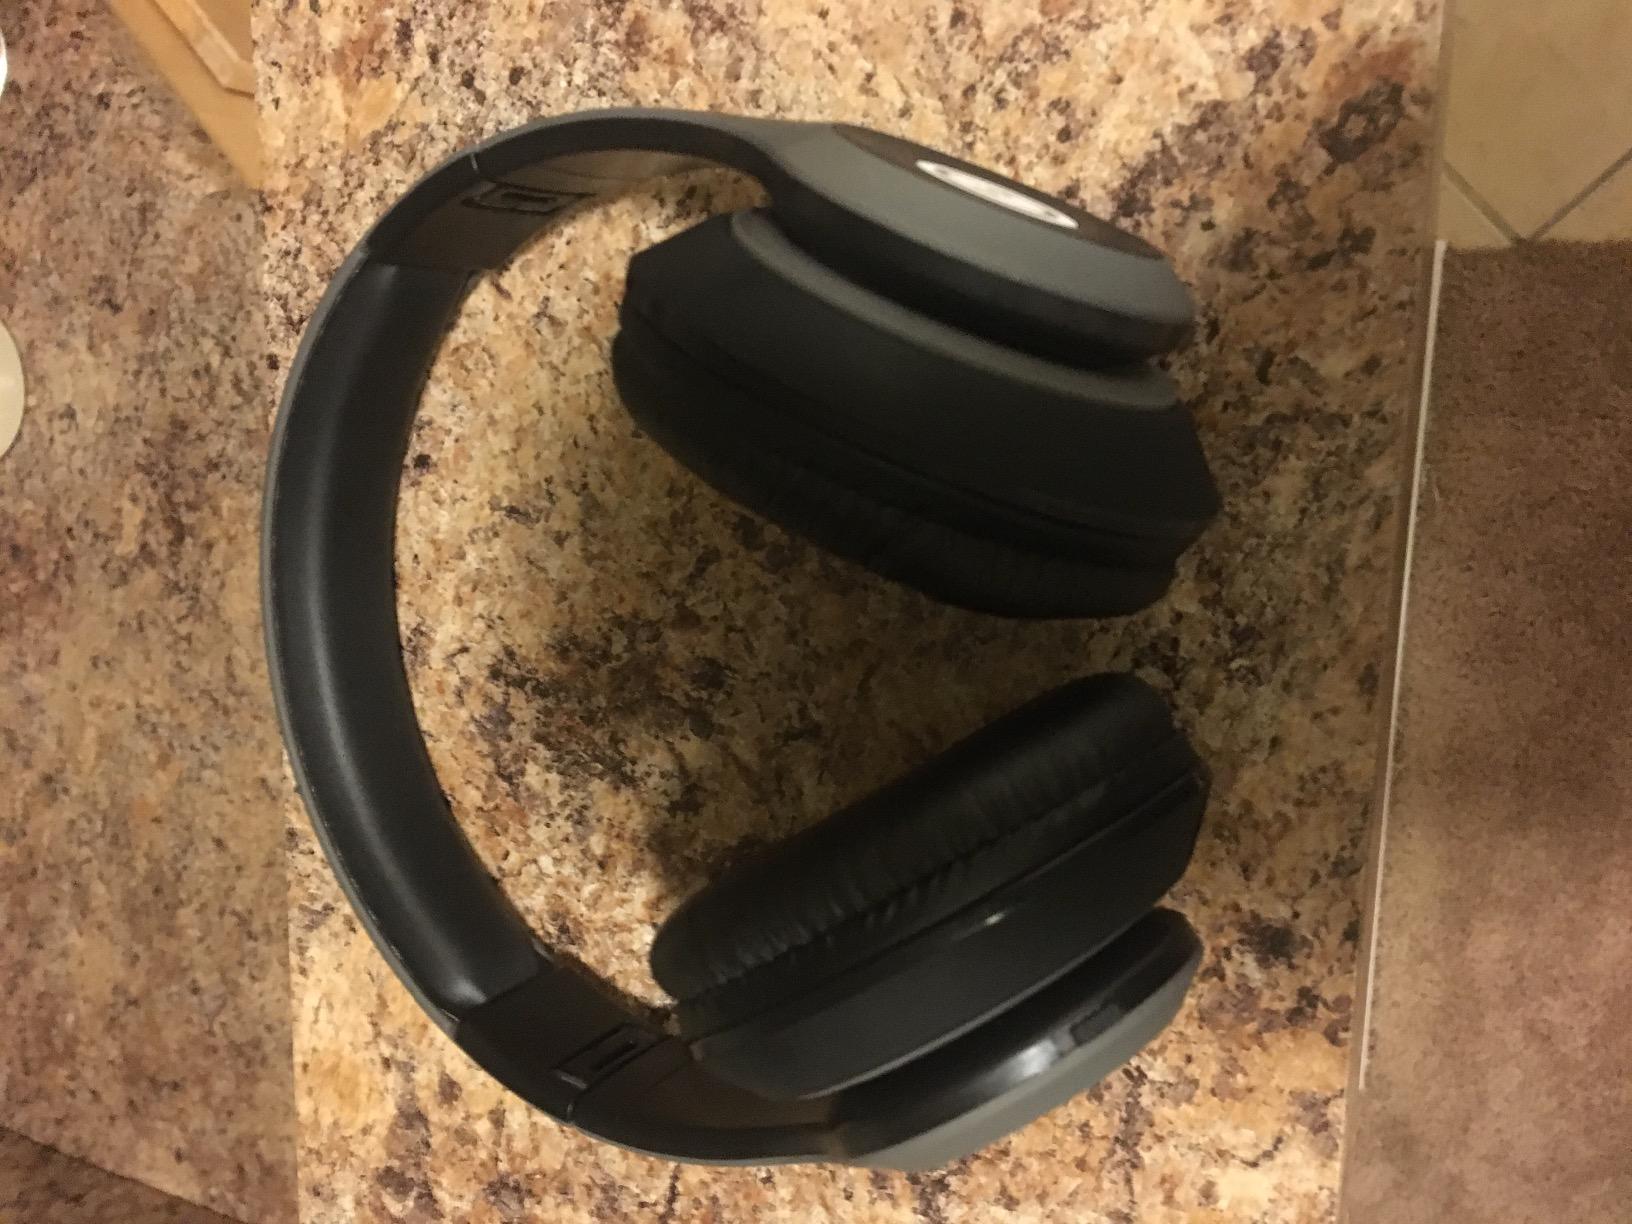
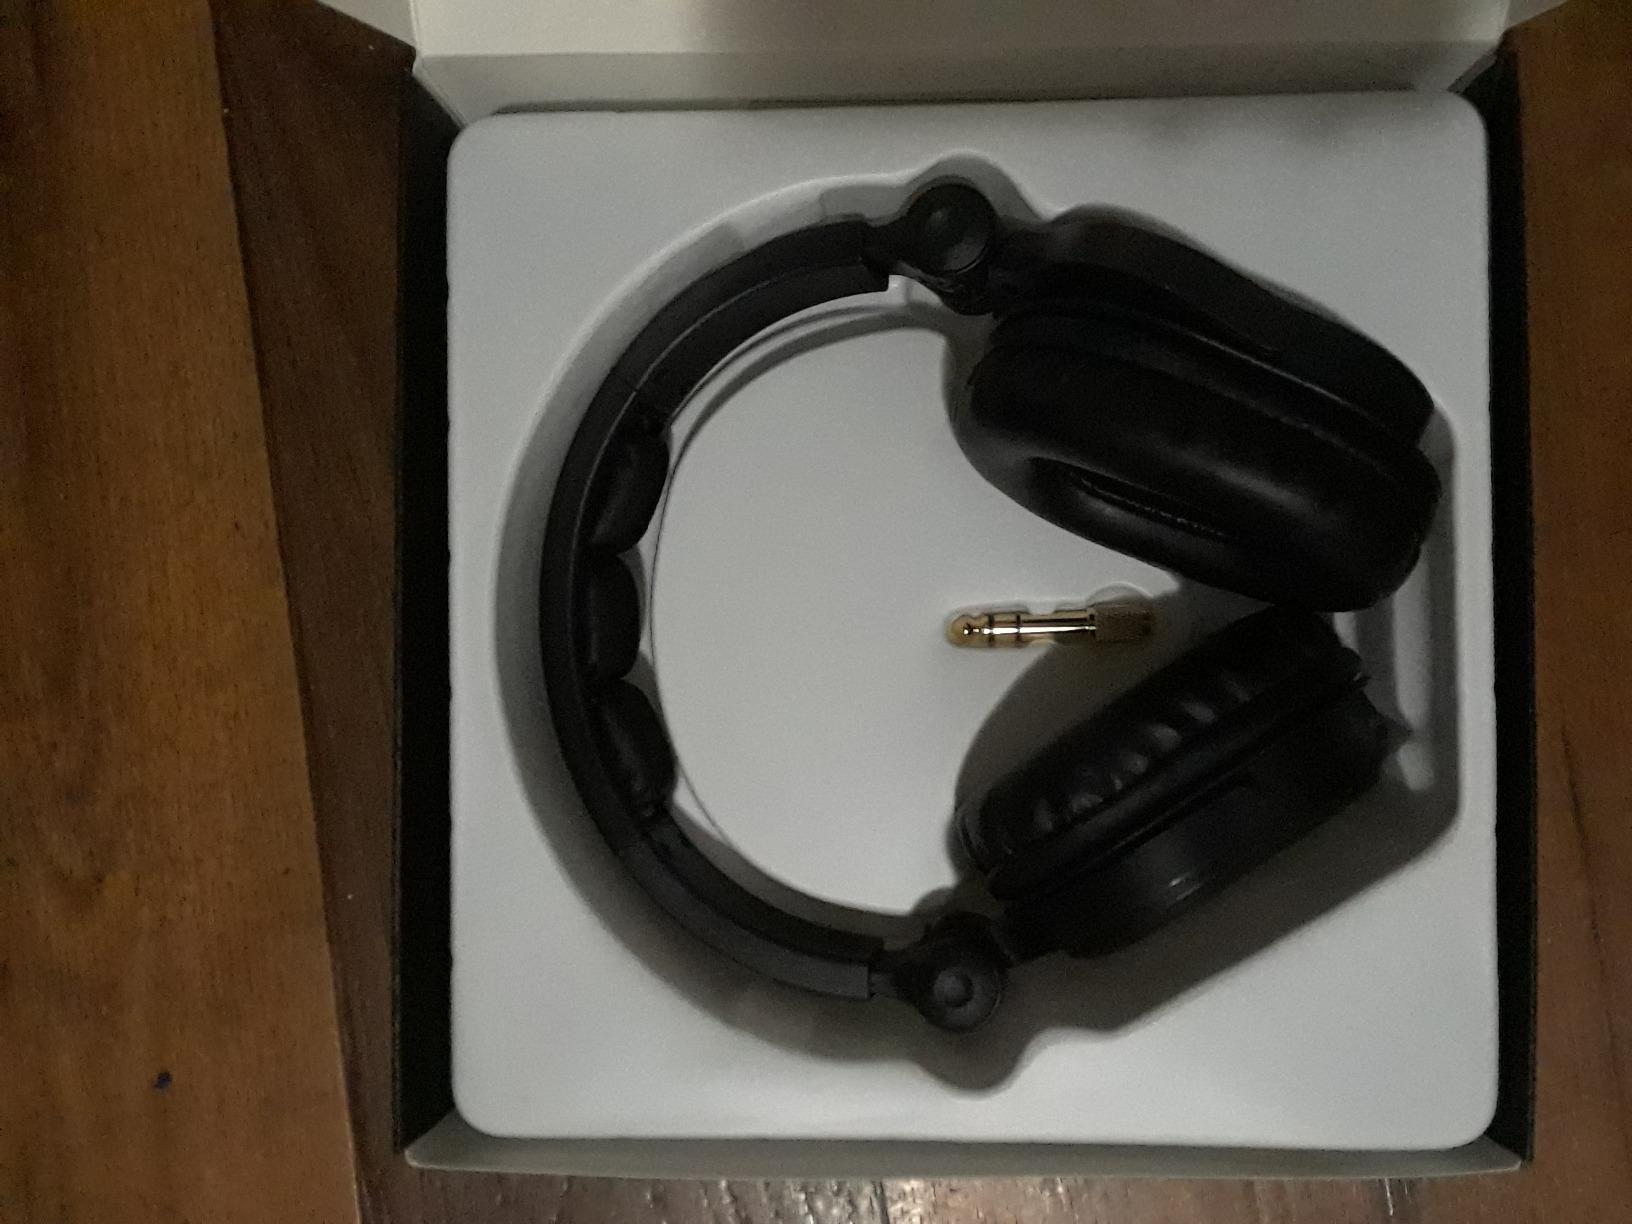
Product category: headphones
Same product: no